Dictyoptera (beetle)

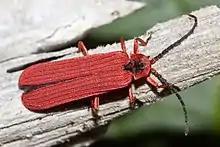
"Dictyoptera simplicipes"

Else for "Dictyoptera hamata" see "Punicealis hamata" . For "Dictyoptera munda" see "Punicealis munda" .